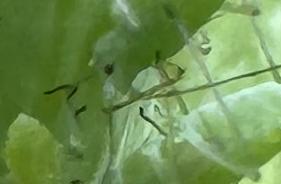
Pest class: pea_aphid